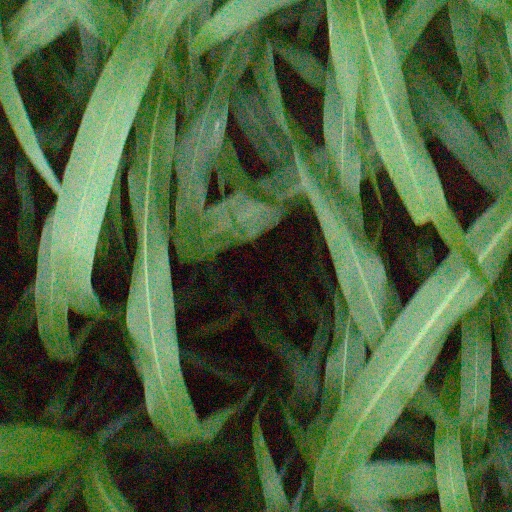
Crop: sorghum